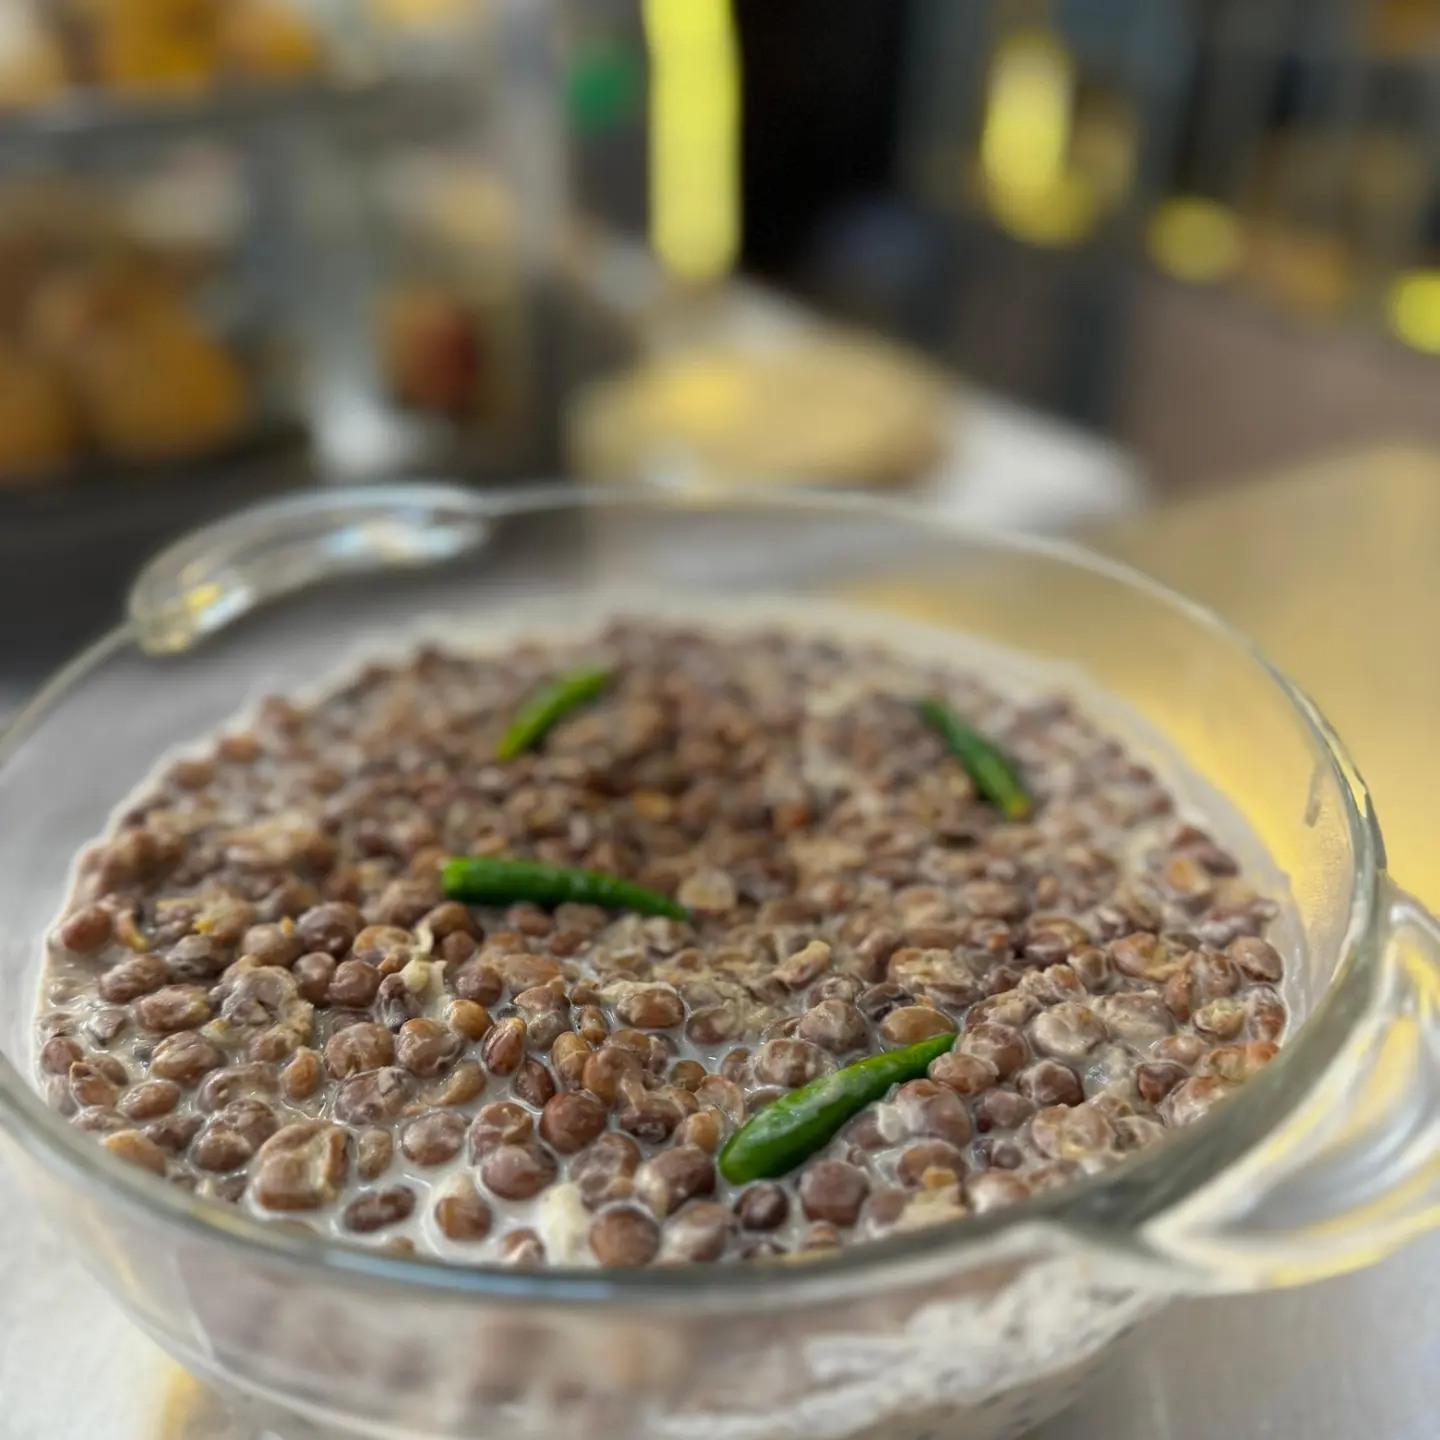
Tunaona bakuli iko ju ya meza, bakuli hiyo iko na mbaazi iliyotiwa tui ya nazi na pilipili  za rangi ya kijani kibichi.